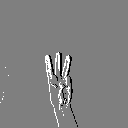
ASL letter: w